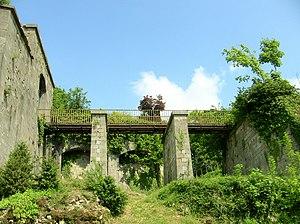
Le ponton du fort de Beauregard à Besançon (Doubs, France).
Le fort Beauregard est une fortification bisontine construite de 1791 à 1870. Érigé au sommet d'une butte secondaire du mont de Brégille connue sous les noms de Mandelier, puis Beauregard, il avait une importance stratégique, notamment depuis le siège de Besançon, en 1674, qui opposa le Royaume de France aux Provinces-Unies et à la monarchie catholique. Un ouvrage fut construit à la fin du XVIIIᵉ siècle, mais il fallut attendre 1814 et les événements de la Campagne de France pour que les stratèges militaires, le général Marulaz en tête, prennent réellement en main l'édification d'un véritable fort. Dès sa construction, le bâtiment avait la particularité d'intégrer un système polygonal, ce qui pour l'époque faisait de lui le premier, ou l'un de premiers, de ce type en France. Sa principale mission était l'appui du fort de Bregille, alors magasin central de la ville, et la défense des lignes est du centre historique de Besançon.